Chop bar

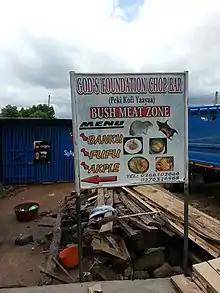
A sign board of a chop bar

A chop bar is a traditional eatery in Ghana mostly located in the country's south. In Ghanaian pidgin, "to chop" means "to eat".